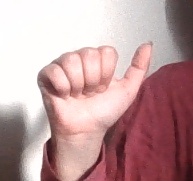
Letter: dhad